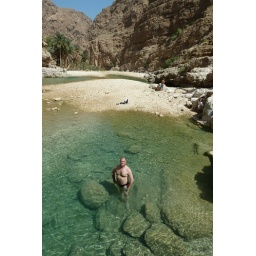
Fred in the clear turtle green waters of Wadi Shab